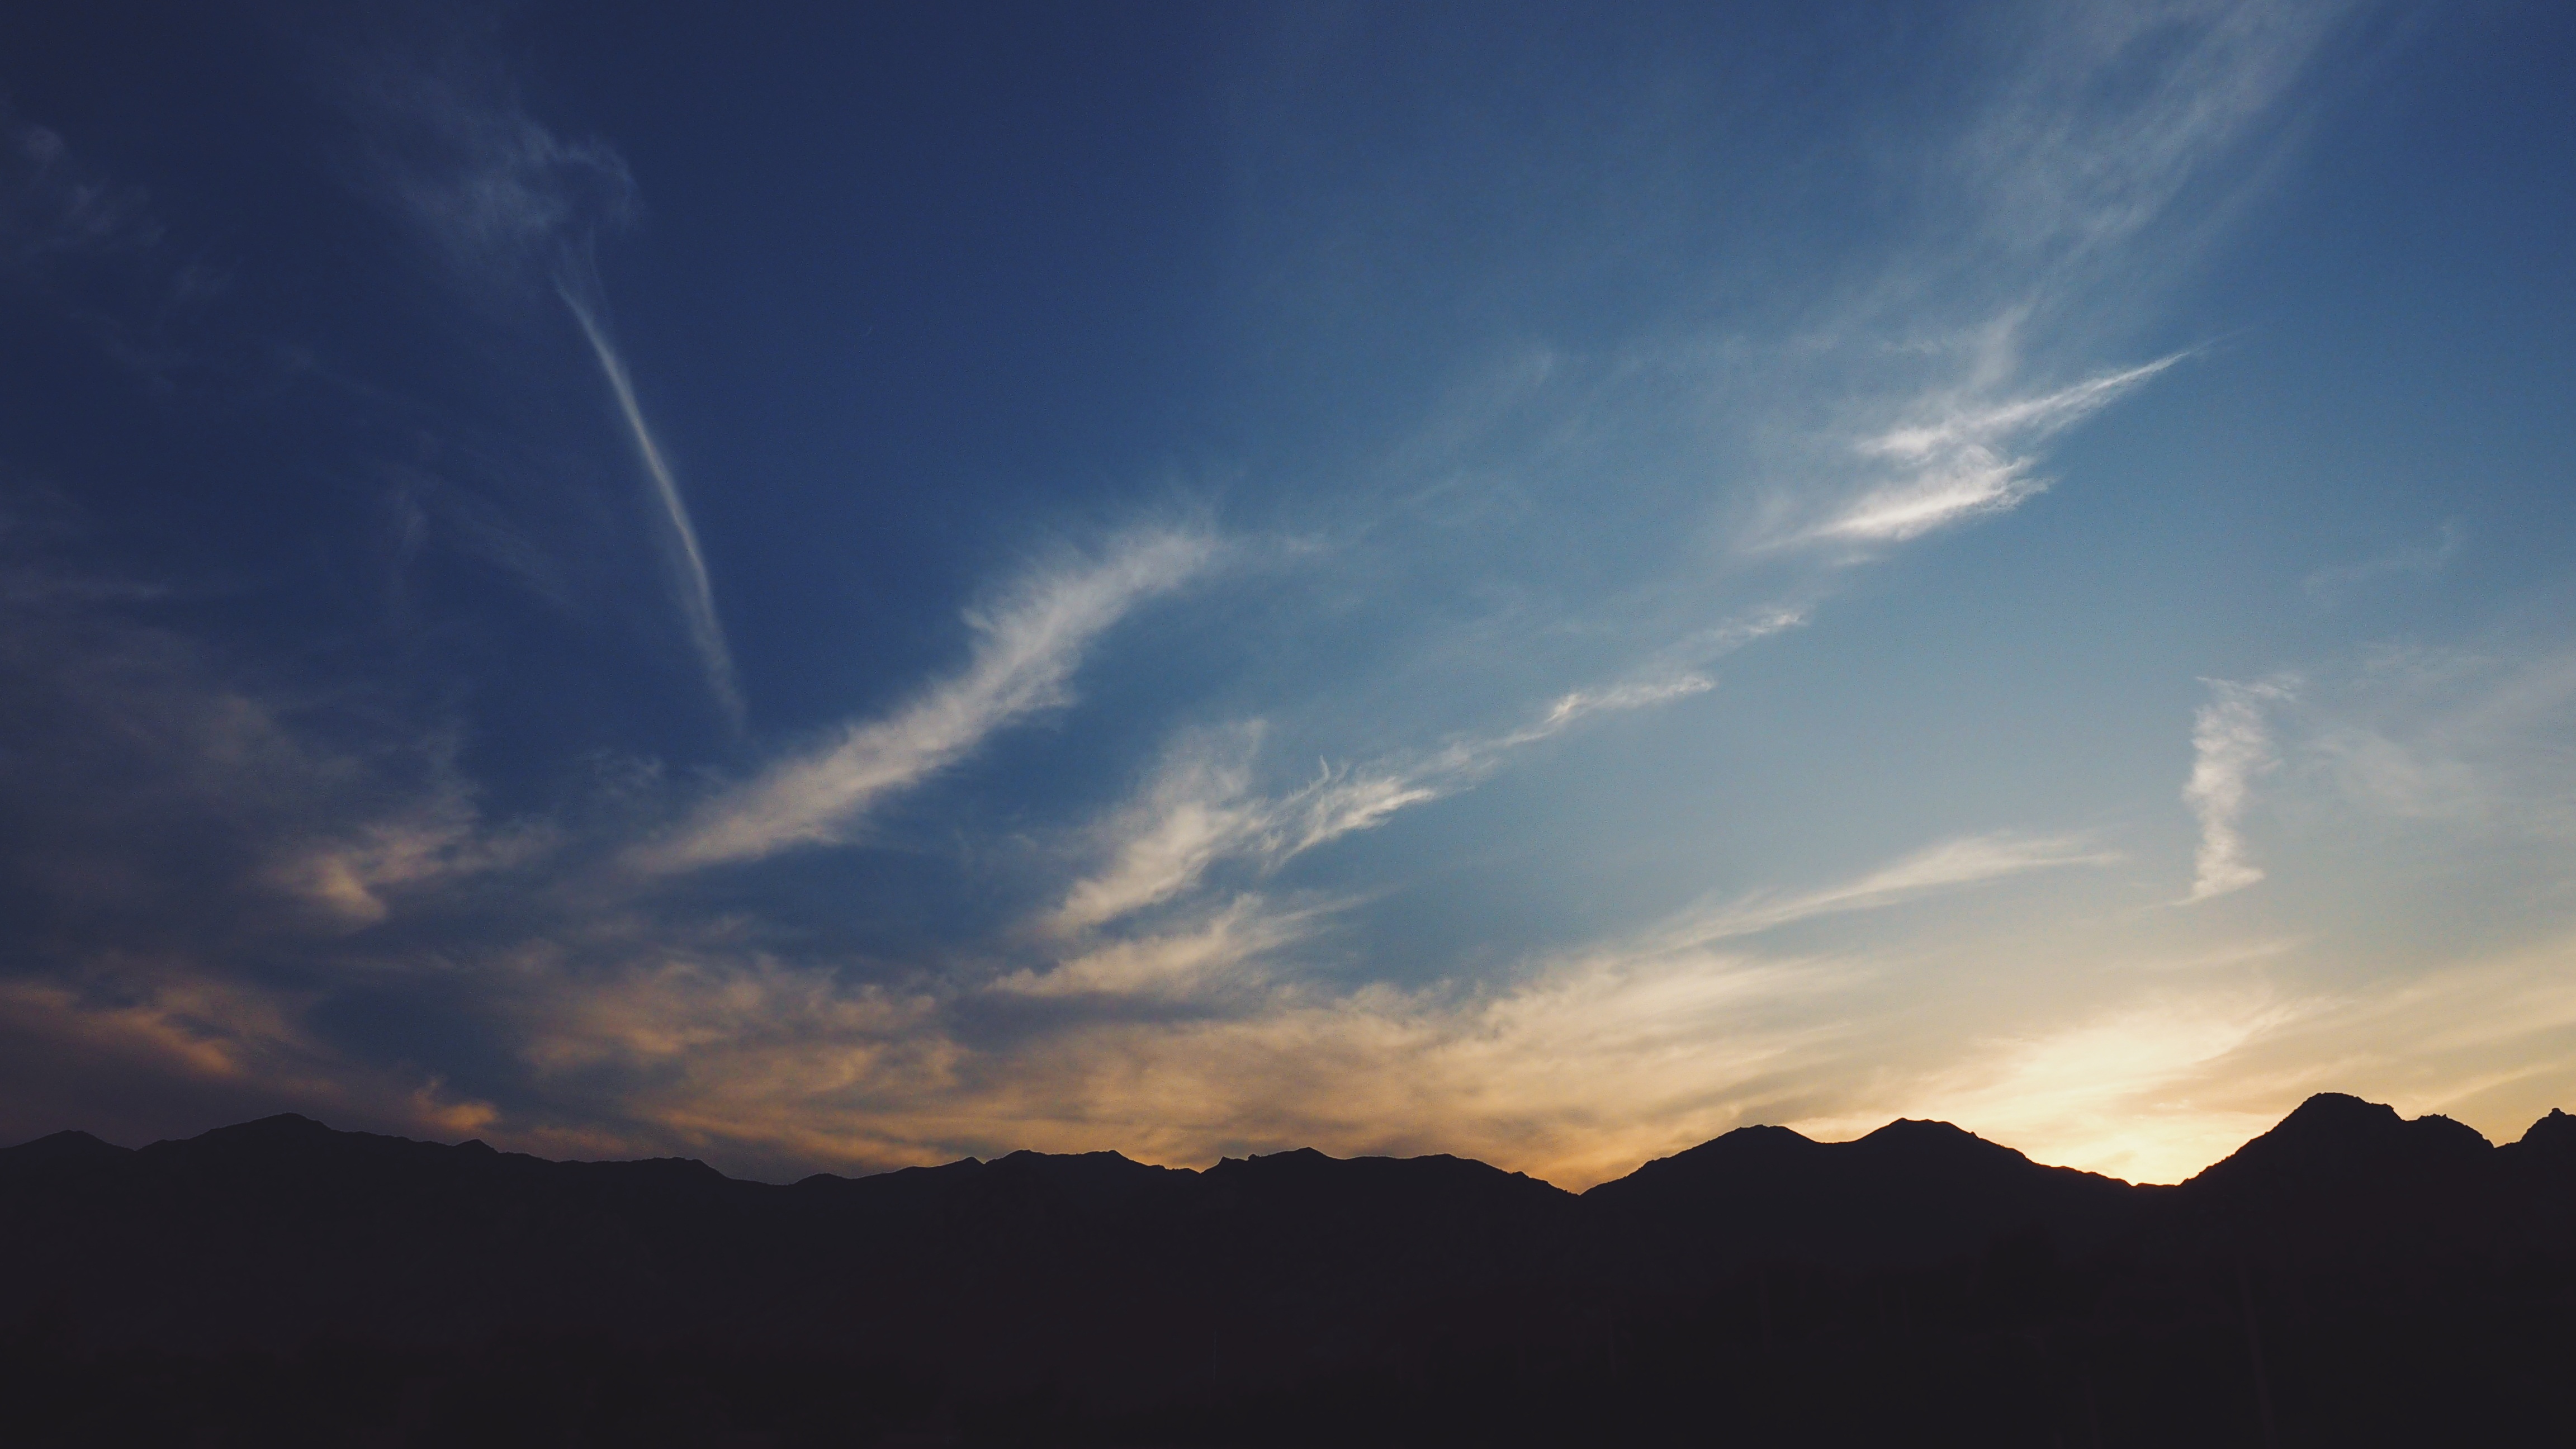
nature, outdoor, horizon, silhouette, mountain, cloud, sky, sun, sunrise, sunset, sunlight, morning, dawn, atmosphere, range, dusk, evening, twilight, black, peaks, afterglow, meteorological phenomenon